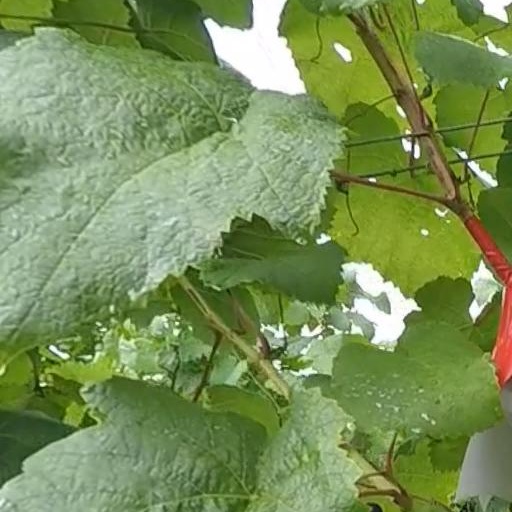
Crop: grape